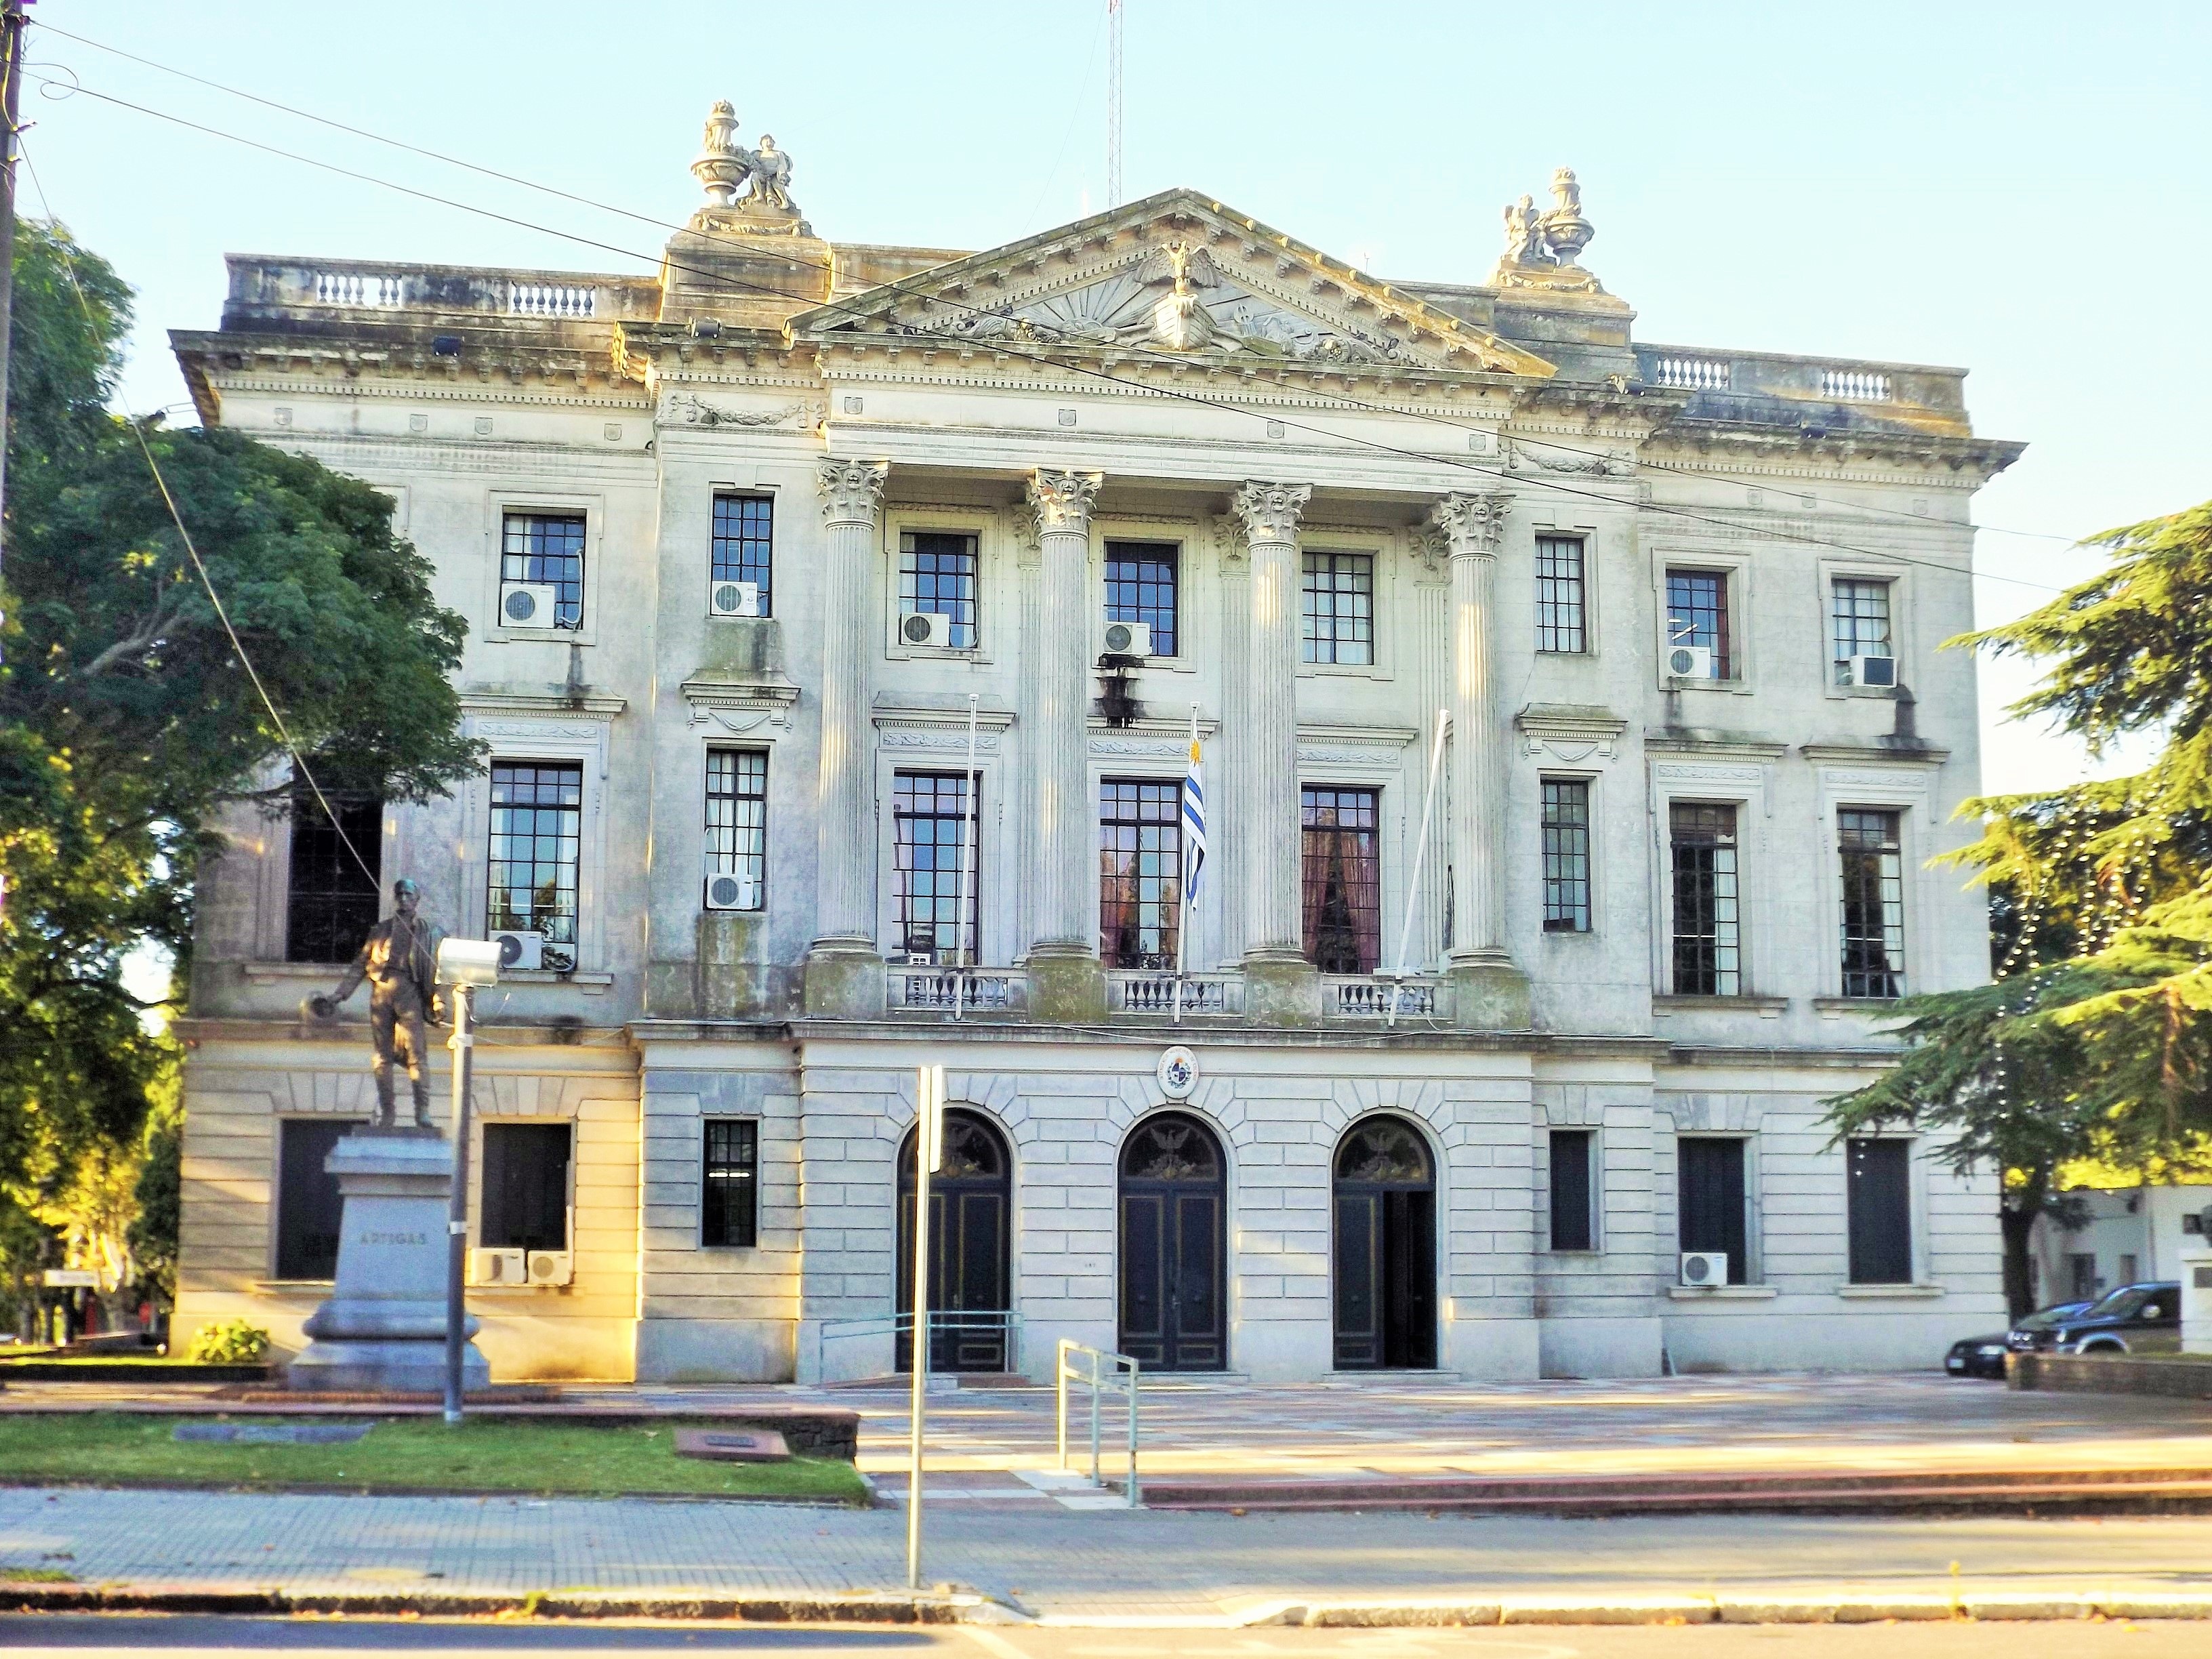
architecture, building, palace, city, downtown, plaza, landmark, facade, cologne, town square, political, estate, courthouse, uruguay, neighbourhood, stately home, classical architecture